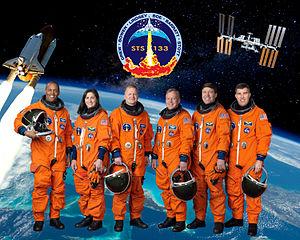
STS-133 est l'antépénultième mission de la flotte des navettes spatiales américaines dont le retrait a été décidé en 2004 et confirmé début 2010. La navette Discovery, dont le lancement a été effectué le 24 février 2011, a transporté les derniers composants non russes de la station spatiale internationale ainsi que quelques pièces de rechange. L'administration Obama a finalement rajouté ce dernier vol au programme des navettes spatiales afin de terminer l'assemblage de la station spatiale internationale.